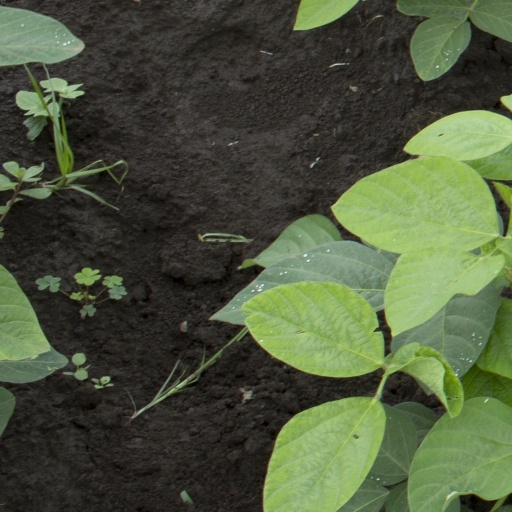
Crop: soybean